Aryness Joy Wickens

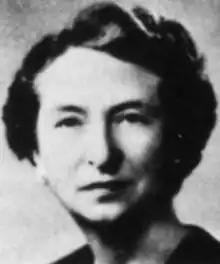
Aryness Joy Wickens, from a 1961 publication of the United States federal government

Aryness Joy Wickens (January 5, 1901 – February 2, 1991) was an American economist and statistician who served as acting commissioner of the US Bureau of Labor Statistics and as president of the American Statistical Association, and who helped develop the United States Consumer Price Index.